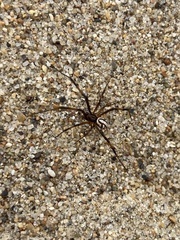
Species: Lactrodectus_hesperus